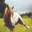
Label: horse